Agulhas Bank

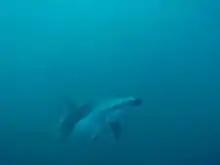
A dusky dolphin on the Cape Peninsula west coast

51 species, or more than 50%, of the recognized species of cetaceans are present in the southern African subregion (between the equator and the Antarctic ice edge), of which 36 have been sighted in South African and Namibian waters.